Municipal districts of San Salvador

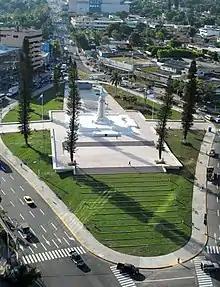
Bird's-eye view of Monumento al Divino Salvador del Mundo plaza

District 3 has a population of 51,325 inhabitants. Although District 2 was originally planned to be the economic center of the capital, today District 3 stands as the single most important economic and social district in San Salvador. It is bordered by Mejicanos to the north, Antiguo Cuscatlán to the south and the west, and by the Manuel Enrique Araujo Alameda to the East. It is currently undergoing a high-rise boom that started in 2007. District 3 is home to the World Trade Center San Salvador a complex of two 6-story buildings, a restaurant plaza (Plaza Futura), and the Torre Futura, a 99-meter (325 feet) high rise where companies such as Microsoft and Uber have offices. The World Trade Center is connected to the Crowne Plaza Hotel. Also, District 3 is home to most of the nightlife. The Escalón Neighborhood holds the Galerías Mall, a 5-story mall that was built around and on an old mansion and El Paseo Shopping Center, which houses mostly restaurants. There is also an endless number of restaurants located on the Paseo General Escalón and in the Escalón Neighborhood. The Zona Rosa and the Colonia San Benito are home to most of the embassies in San Salvador, the most expensive private bilingual schools, restaurants and international hotel chains such as Hilton Princess and Sheraton. Zona Rosa is home to apartment high rises, the most prominent ones being Alisios 115, La Capilla 525, La Capilla 515, La Capilla 370, Campestre 105 and Terra Alta. District 3 is also home to the National Anthropology Museum and the International Convention Center, the largest convention center in Central America. District 3 is composed of Colonia Escalón, Colonia San Benito, Colonia Maqulishuat, and Escalón Norte, which are predominantly upper and upper-middle-class neighborhoods. The Bicentennial Park on Jerusalem Avenue was inaugurated on November 5, 2011, under the first administration of mayor Norman Quijano, and it is the largest metropolitan park in Central America, with over . The district has many monuments, most notably the statue of Jesus Christ, "El Salvador del Mundo", at the Plaza Las Americas. There are also many government buildings, including the Ministry of Public Works and the Ministry of Tourism, as well as the headquarters of corporations in the financial services sector, such as HSBC and AFP Crecer.